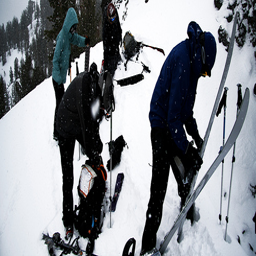
A group of skiers ready their skis for a downhill run.
Skiers on a snowy slope stop for a rest.
a person riding skis on on a snowy surface
Some people pulling their skiis out of the snow.
People are taking off their ski equipment off at the top of a snowy mountain.